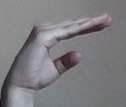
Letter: jeem